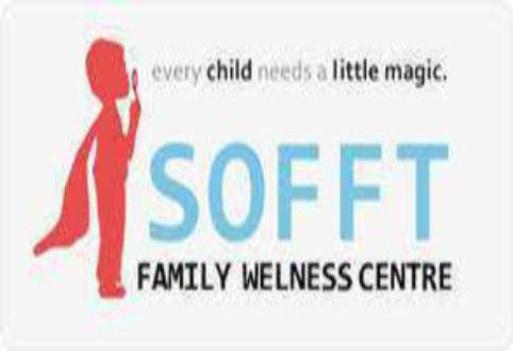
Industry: Clothes